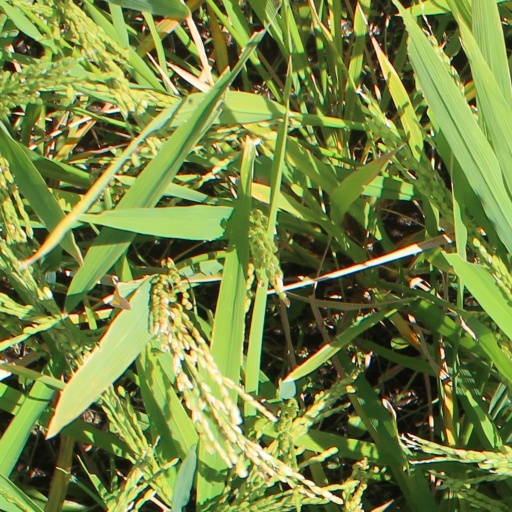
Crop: rice